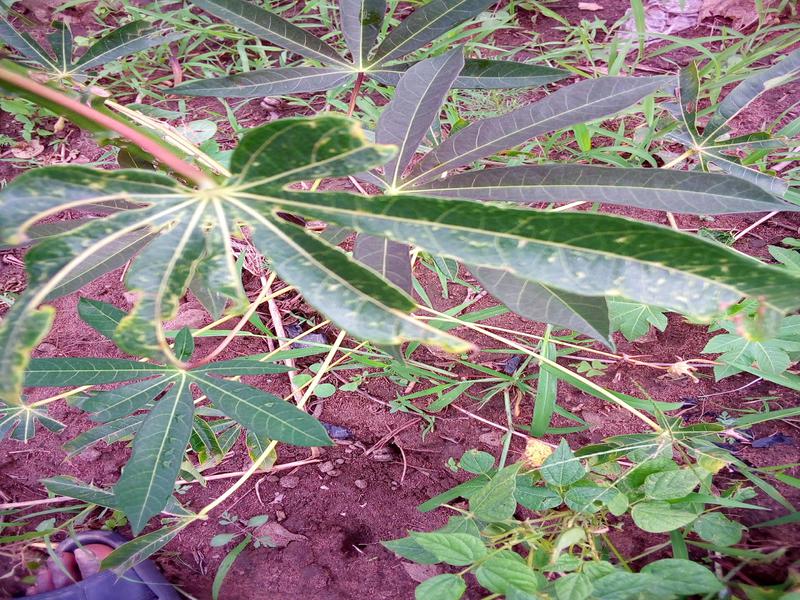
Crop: cassava
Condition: healthy